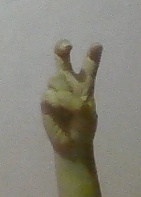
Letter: toot